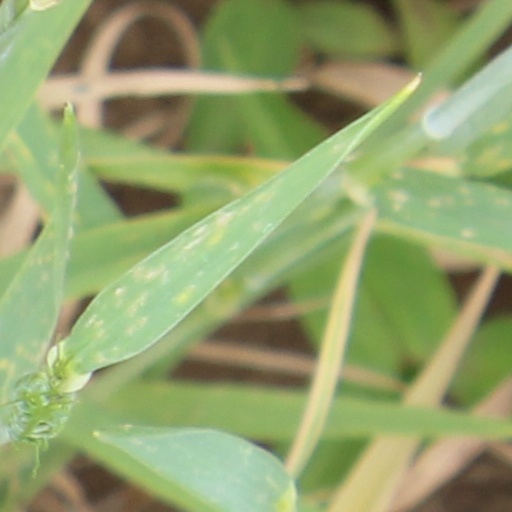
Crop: wheat